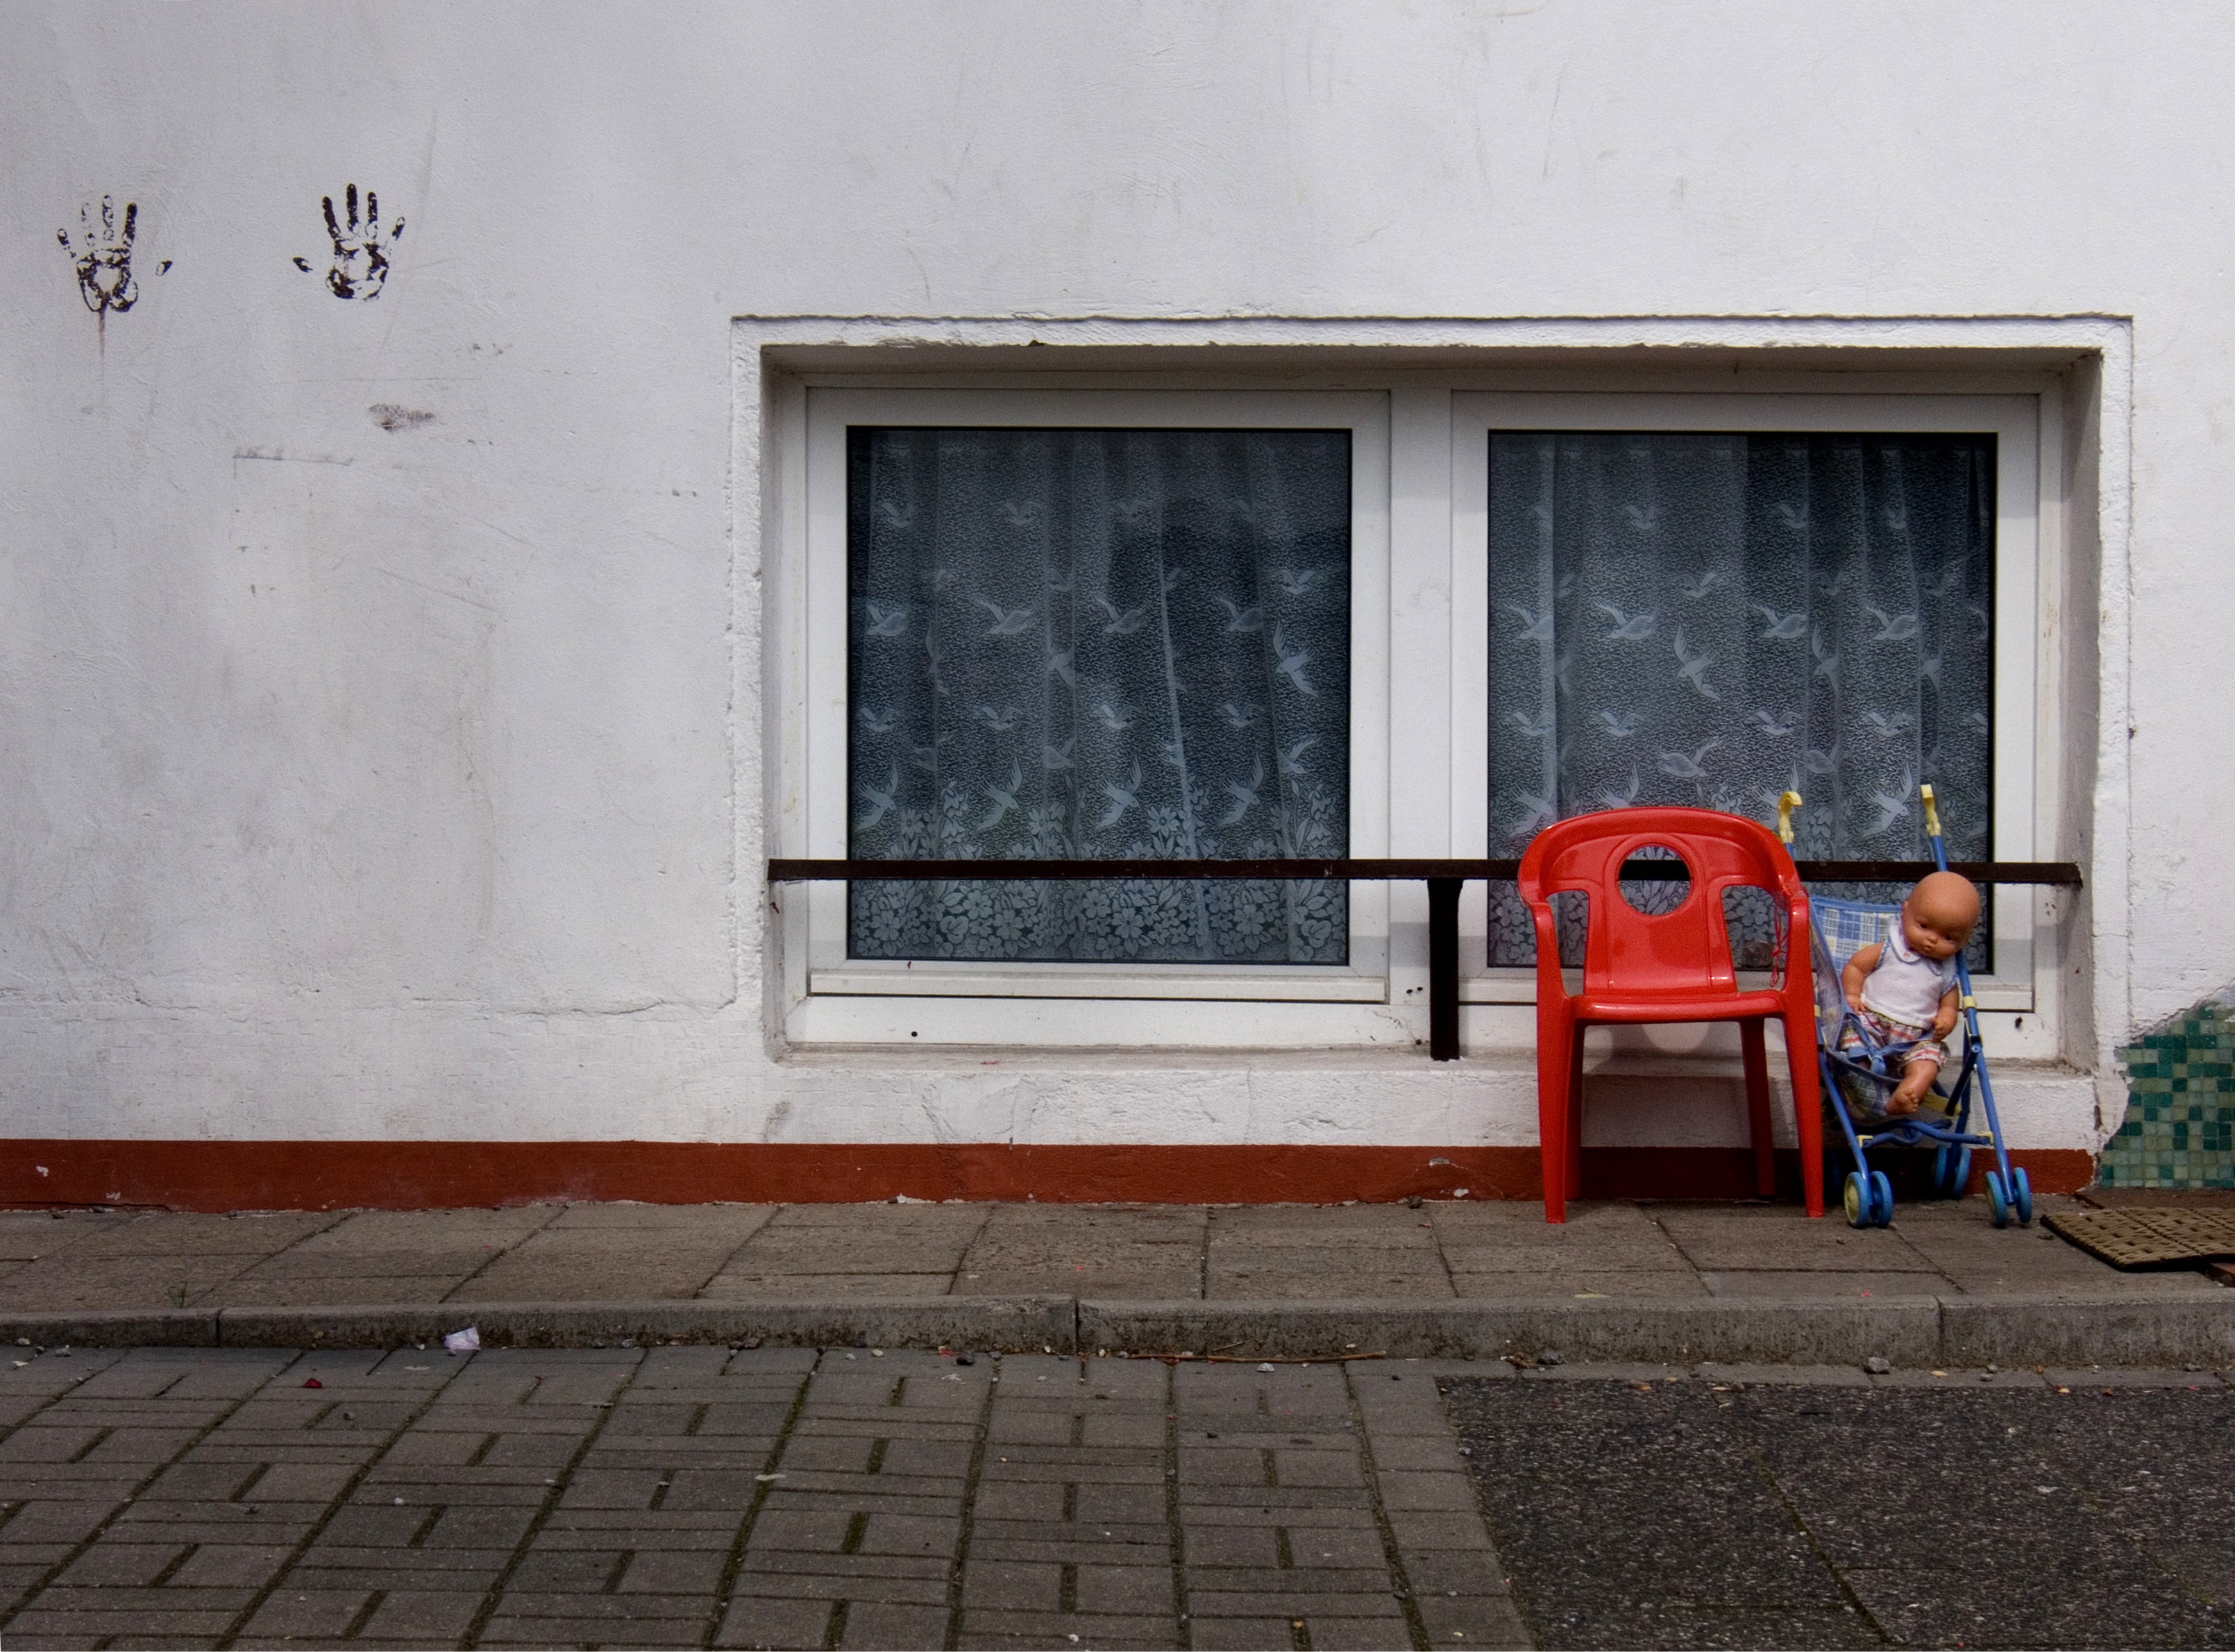
road, street, house, chair, window, home, wall, red, color, curtain, facade, door, interior design, shape, urban area, handprint